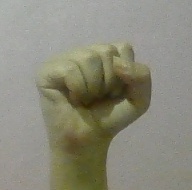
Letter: saad